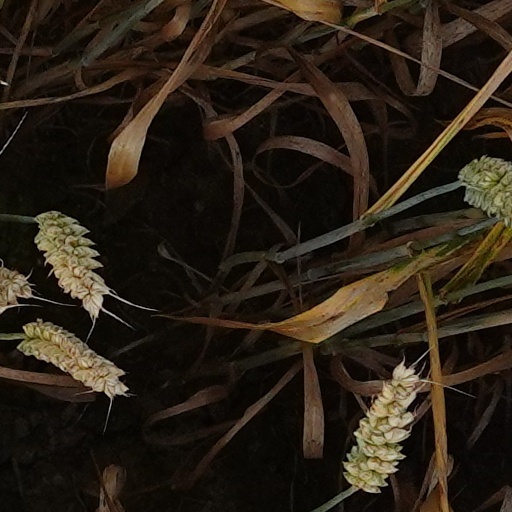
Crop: wheat